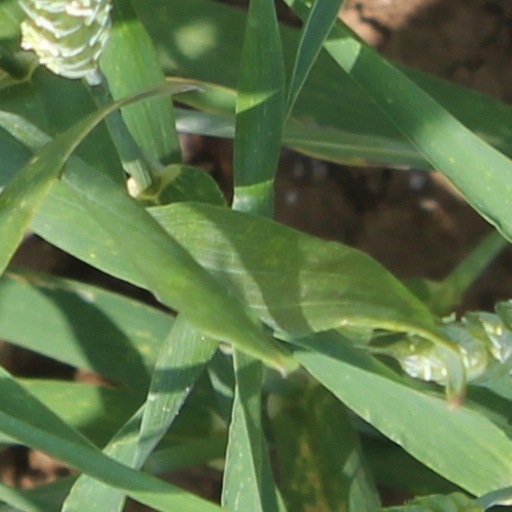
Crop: wheat